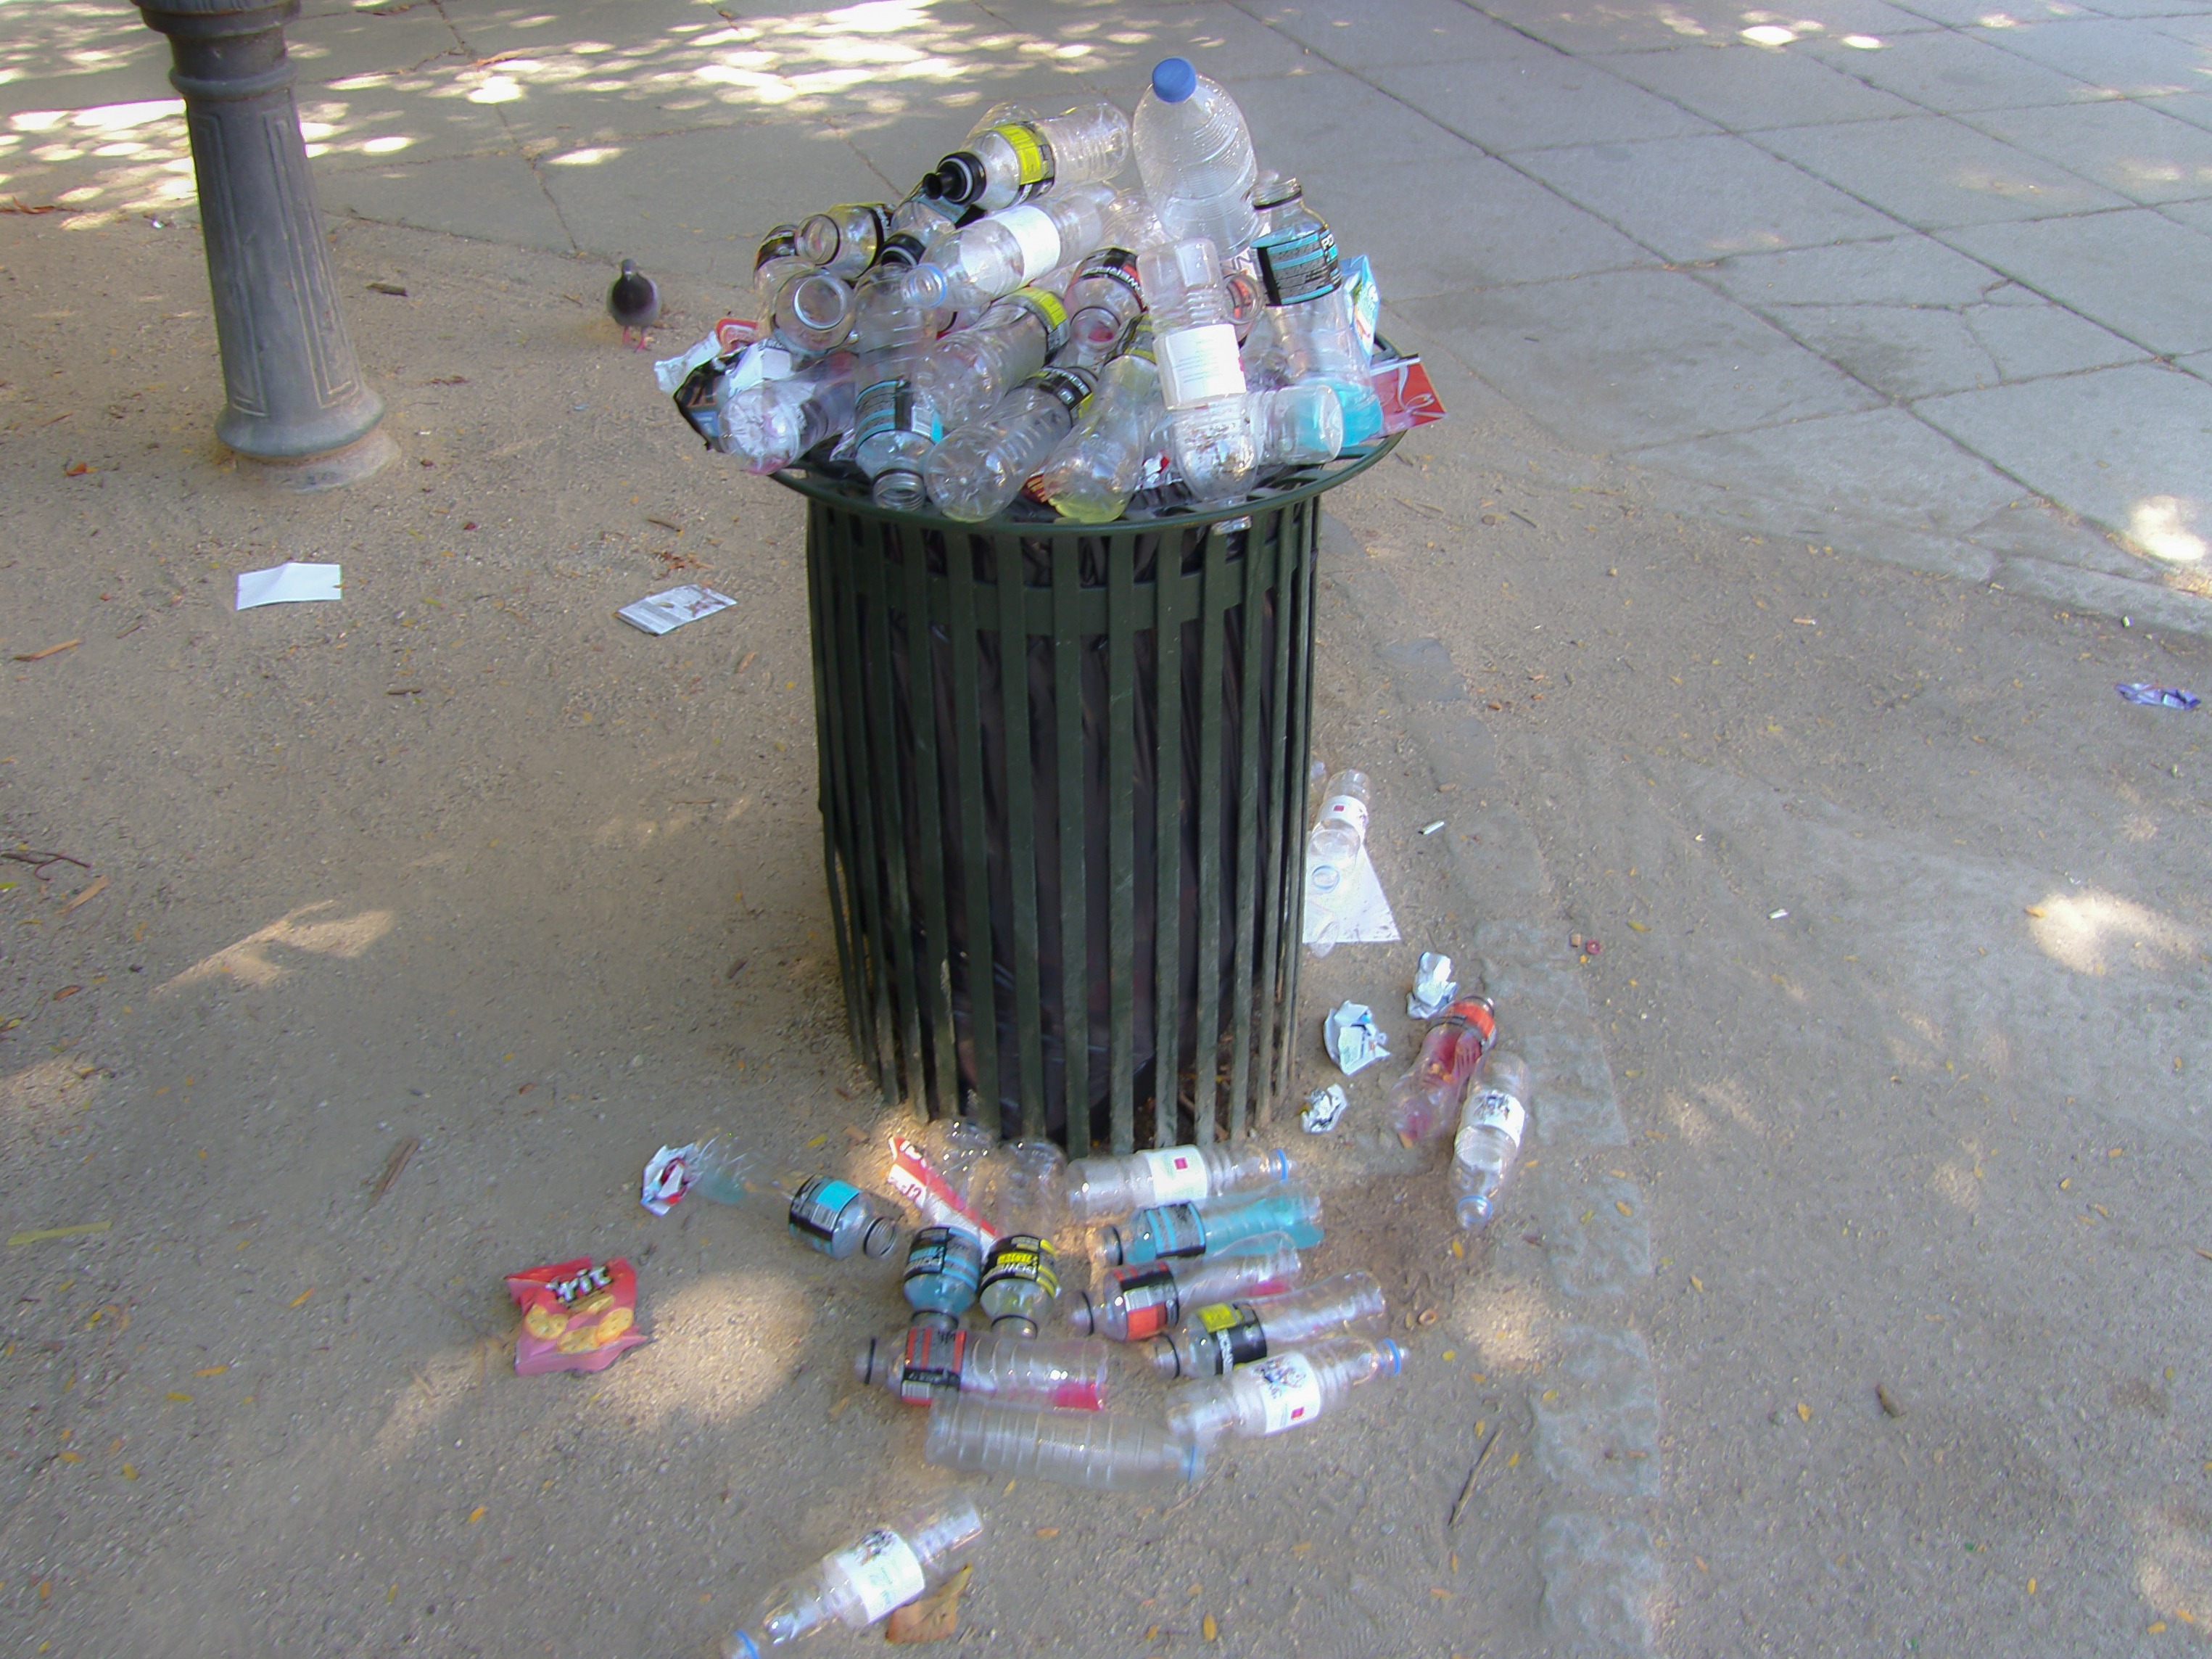
water, full, boats, litter, waste, saving, trash, dump, vacuum, recycle, recycling, recycle bin